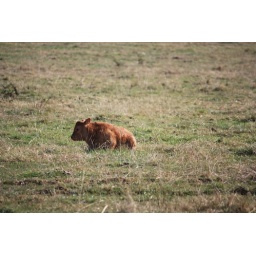
Little cow laying in grass